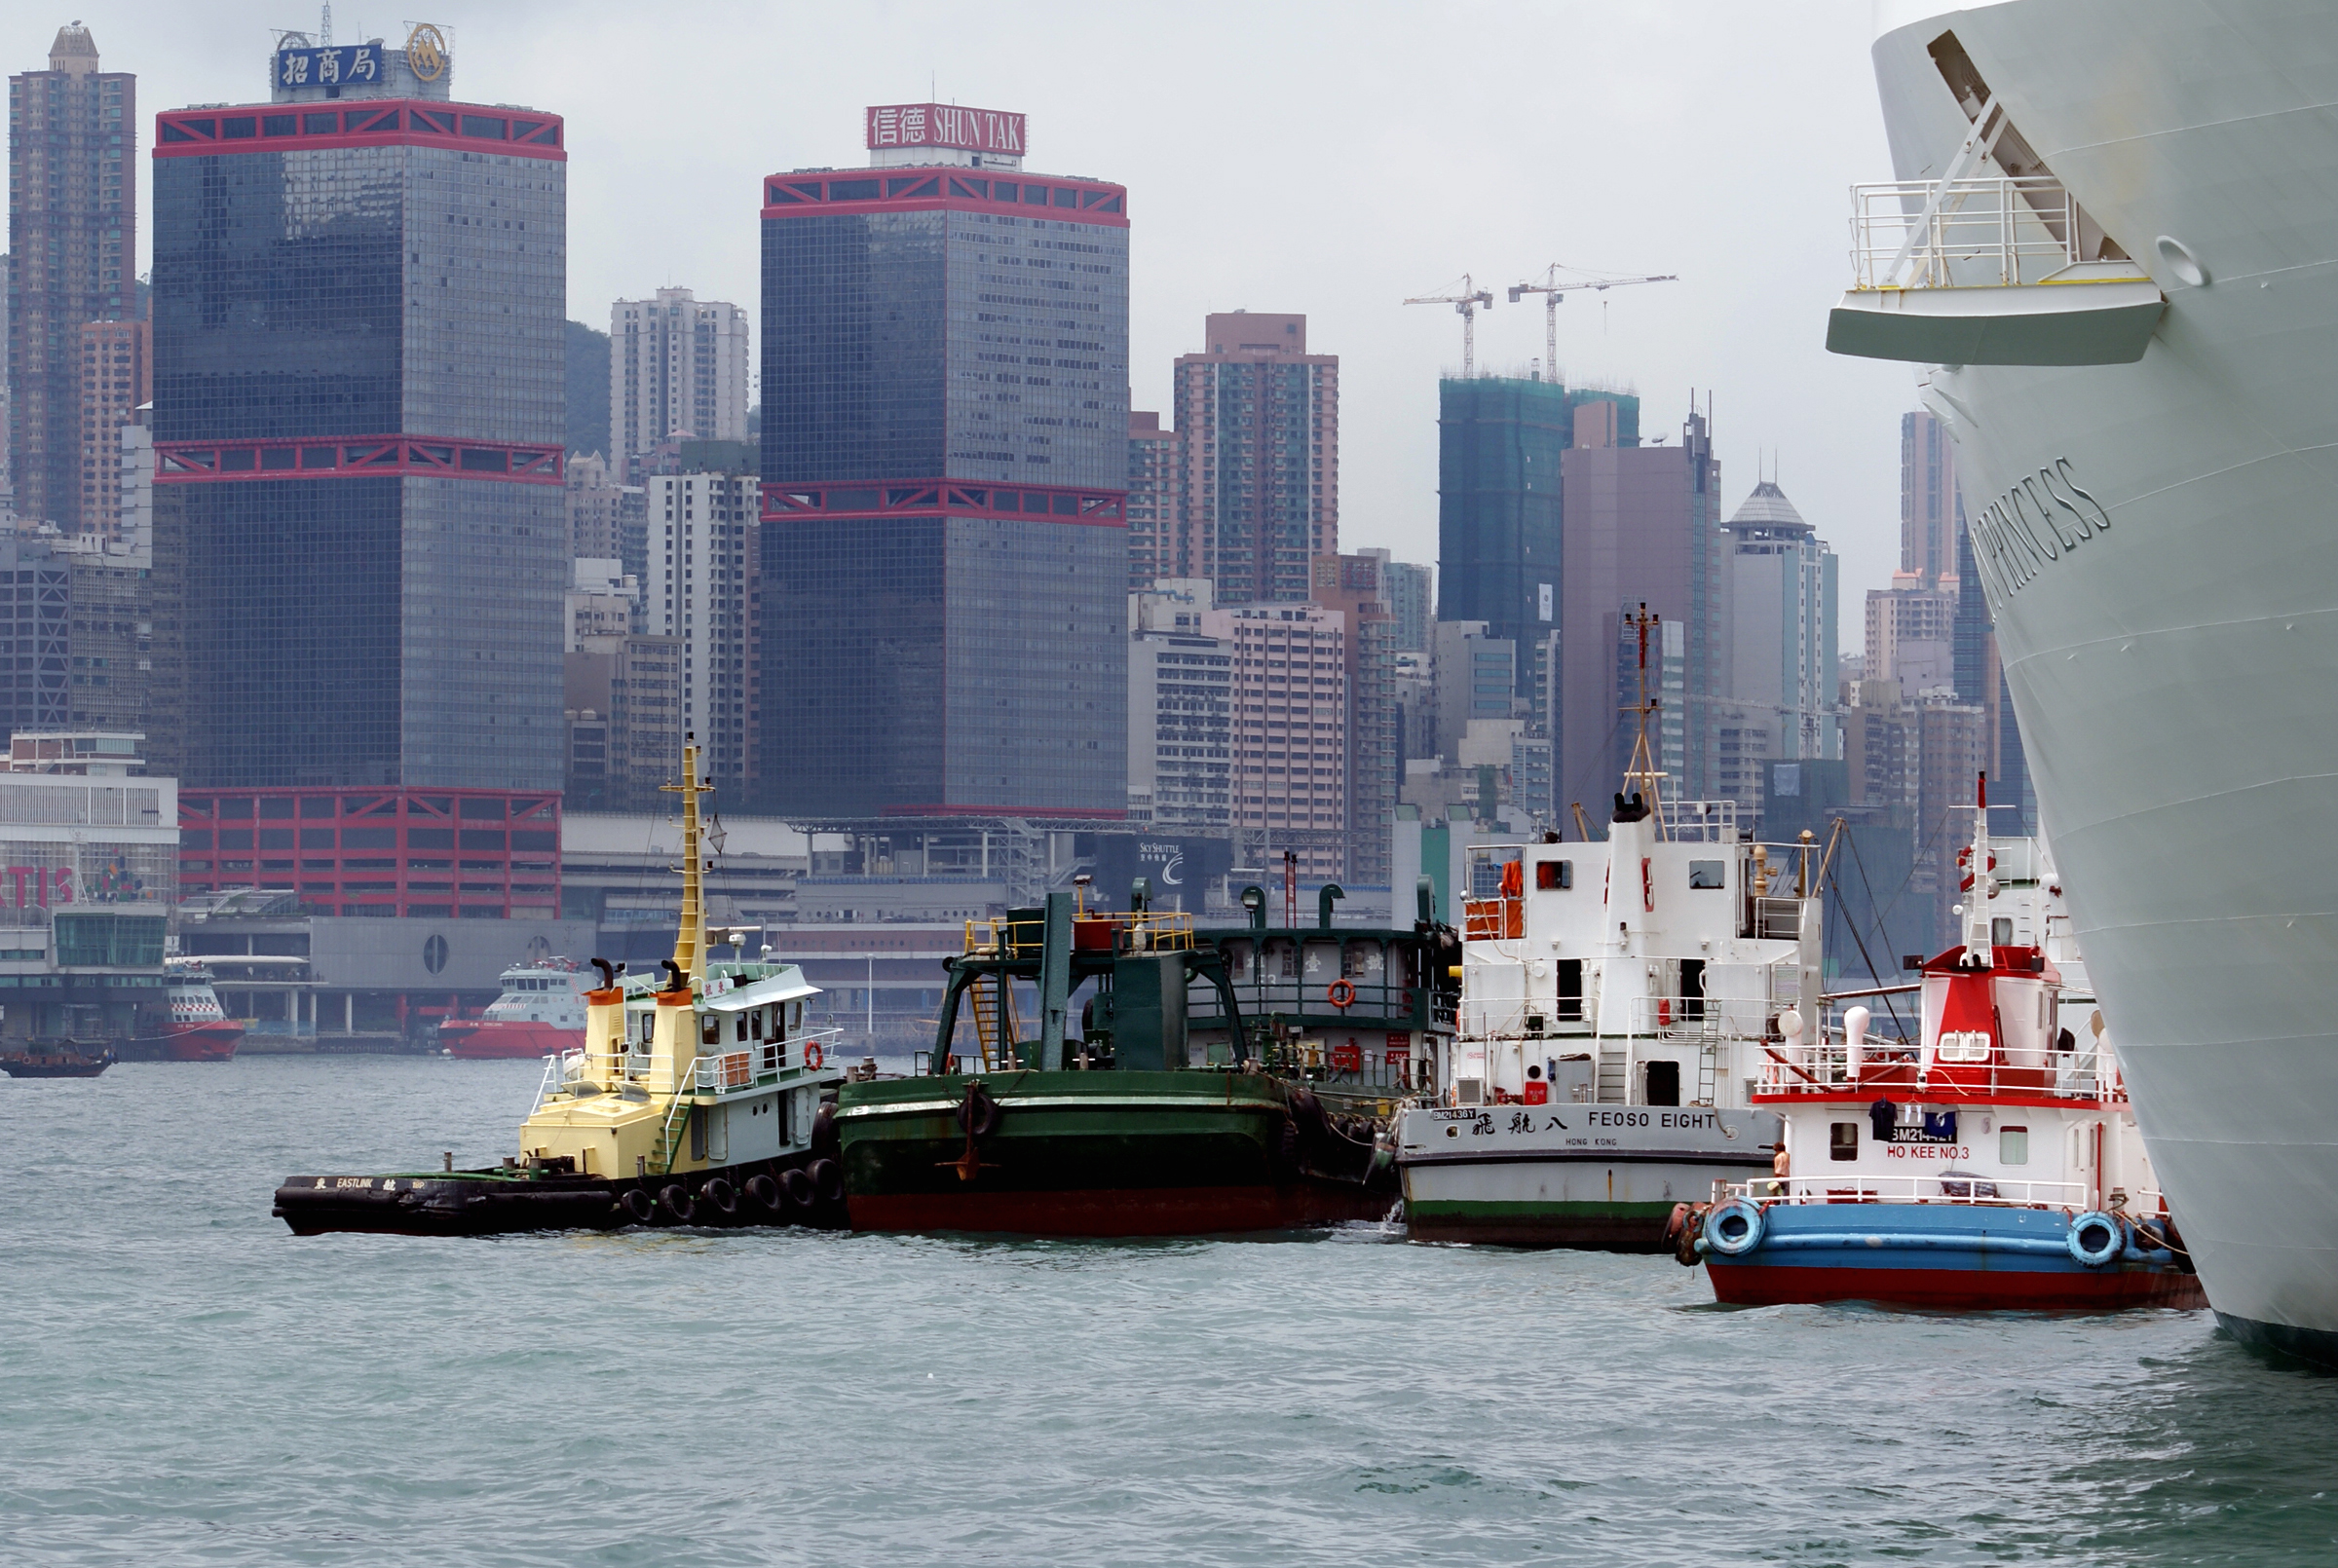
sea, boat, skyline, ship, transport, vehicle, harbor, port, cargo ship, waterway, ferry, infrastructure, channel, tugboat, hongkongsightseeing, watercraft, starferryhonfkong, container ship, passenger ship, freight transport